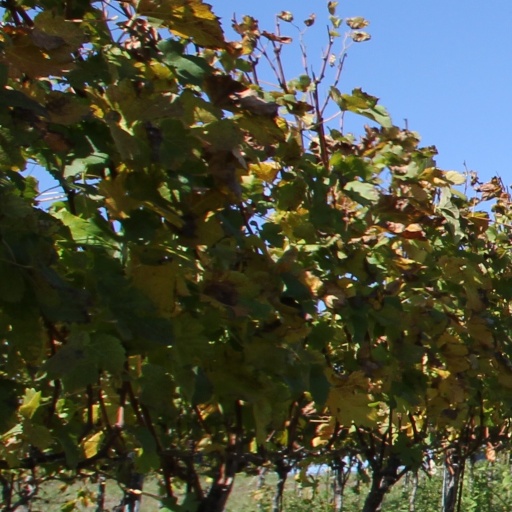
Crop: grape